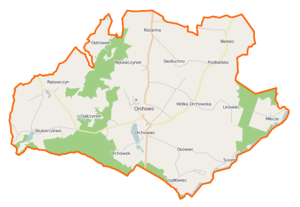
Orchowo est une gmina rurale du powiat de Słupca, Grande-Pologne, dans le centre-ouest de la Pologne. Son siège est le village d'Orchowo, qui se situe environ 27 km au nord-est de Słupca et 76 km à l'est de la capitale régionale Poznań.